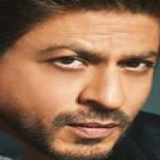
diễn viên Shahrukh Khan